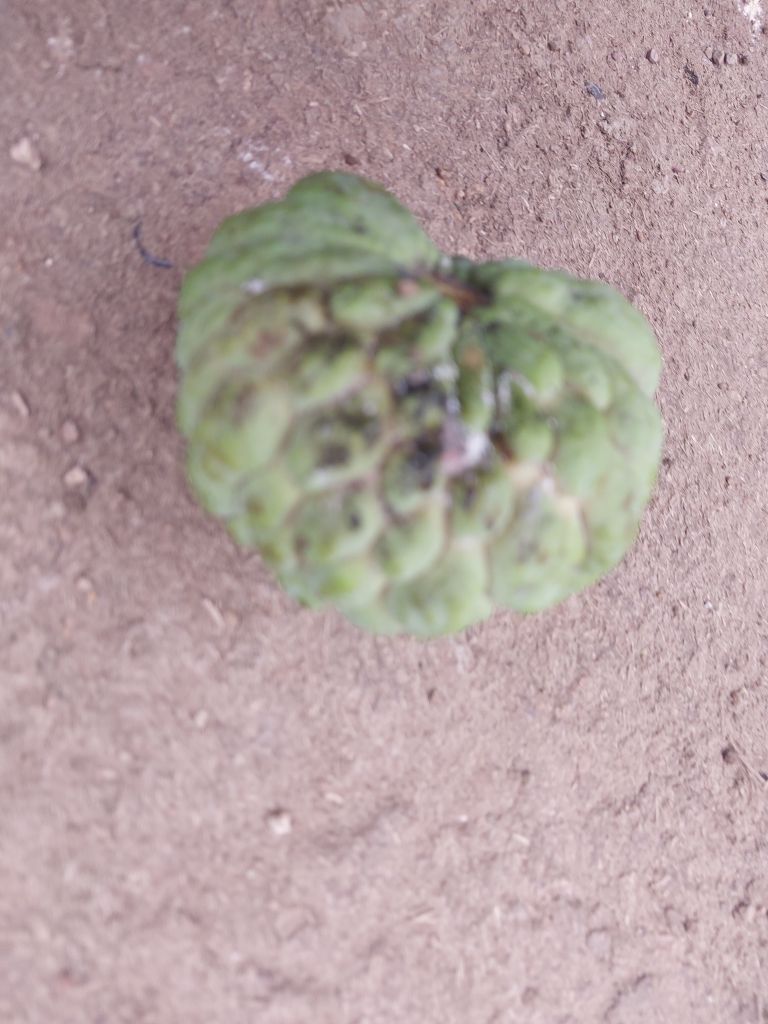
Disease label: Leaf spot on fruit